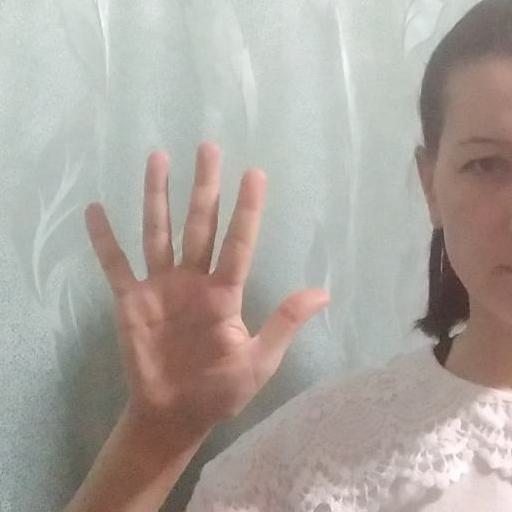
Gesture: palm